Plagiomnium cuspidatum

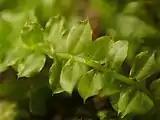
Up close view of "P. cuspidatum's" leaves and stems

Plagiomnium cuspidatum, also known as toothed or “baby-tooth” "plagiomnium" moss and woodsy thyme-moss, is a species of thyme-moss that originated in North America, but can now also be found throughout Middle America, Africa, Northern and Southern Asia (excluding China), and Europe.